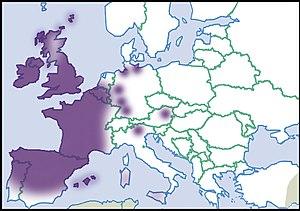
Repartition en Europe, niveau de connaissance de 2012. Description de la source en français Italiano: Distribuzione in Europa, livello di conoscenza del 2012. Descrizione della fonte in italiano Português: Distribuição na Europa, nível de conhecimento de 2012. Descrição da fonte em português Čeština: Distribuce v Evropě, úroveň znalostí v roce 2012 Polski: Dystrybucja w Europie, poziom wiedzy z 2012 roku Русский: Распространение в Европе, уровень знаний в 2012 году